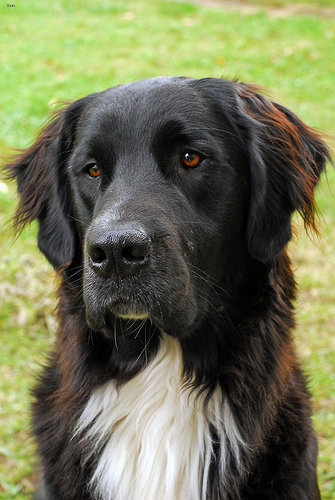
Animal: dog
Breed: newfoundland